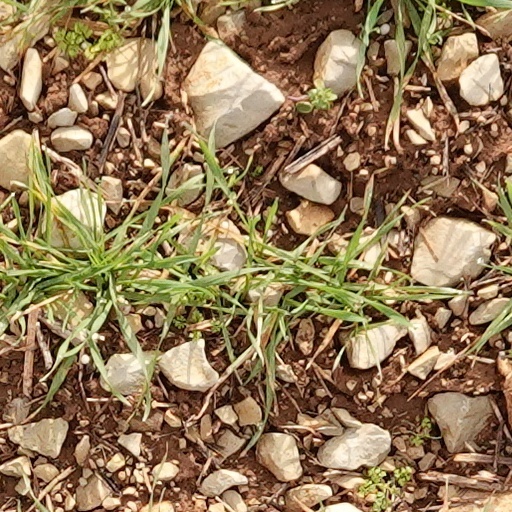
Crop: wheat